Bosnian War

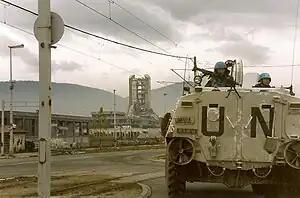
UN troops on their way up "Sniper Alley" in Sarajevo

On 5 February 1994 Sarajevo suffered its deadliest single attack of the entire siege with the first Markale massacre, when a 120 millimeter mortar shell landed in the centre of the crowded marketplace, killing 68 people and wounding another 144. On 6 February, UN Secretary-General Boutros Boutros-Ghali formally requested NATO to confirm that future requests for air strikes would be carried out immediately.